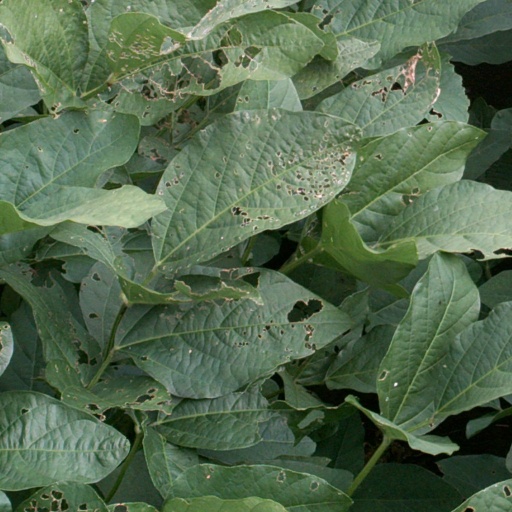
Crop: soybean